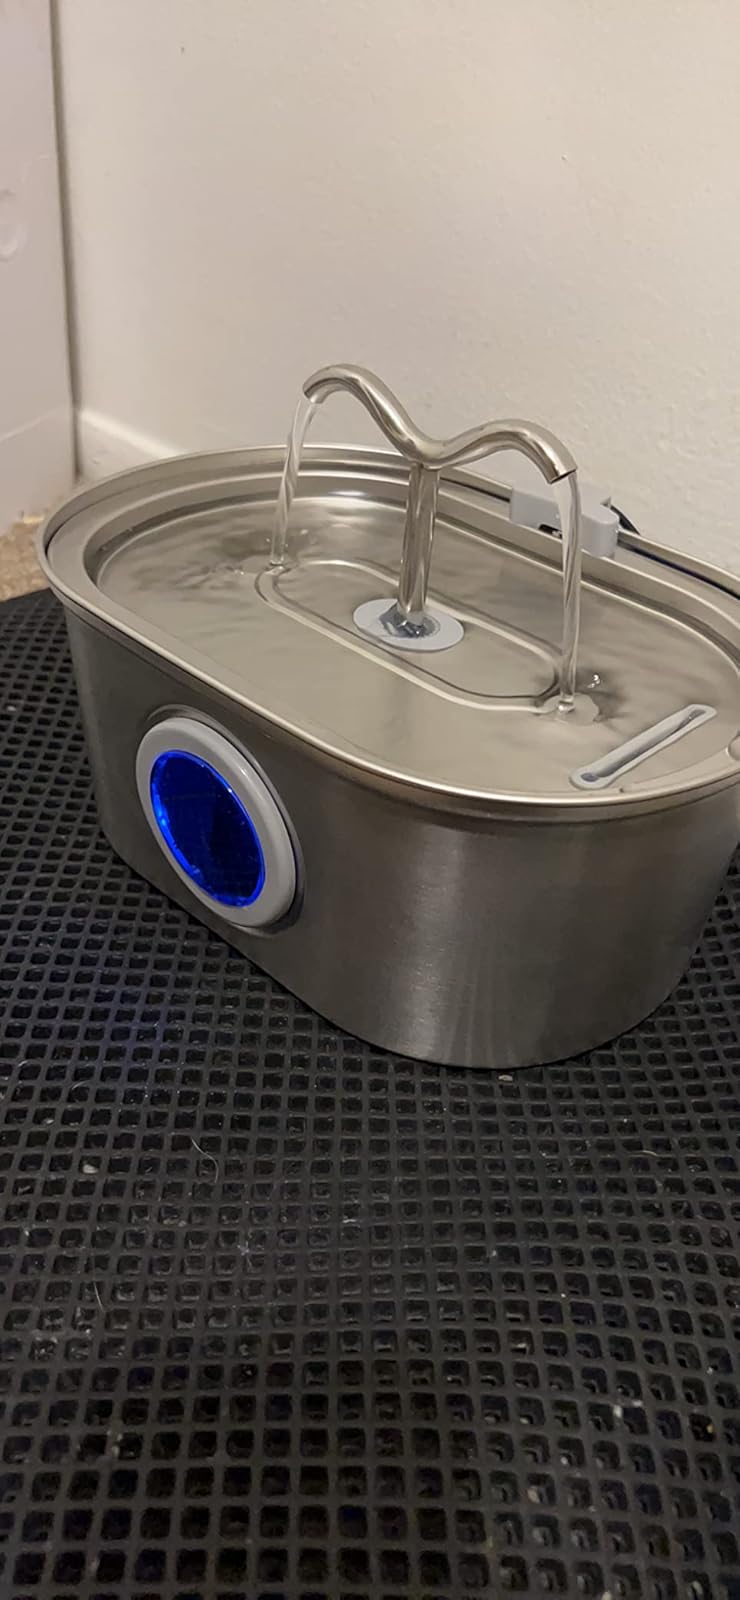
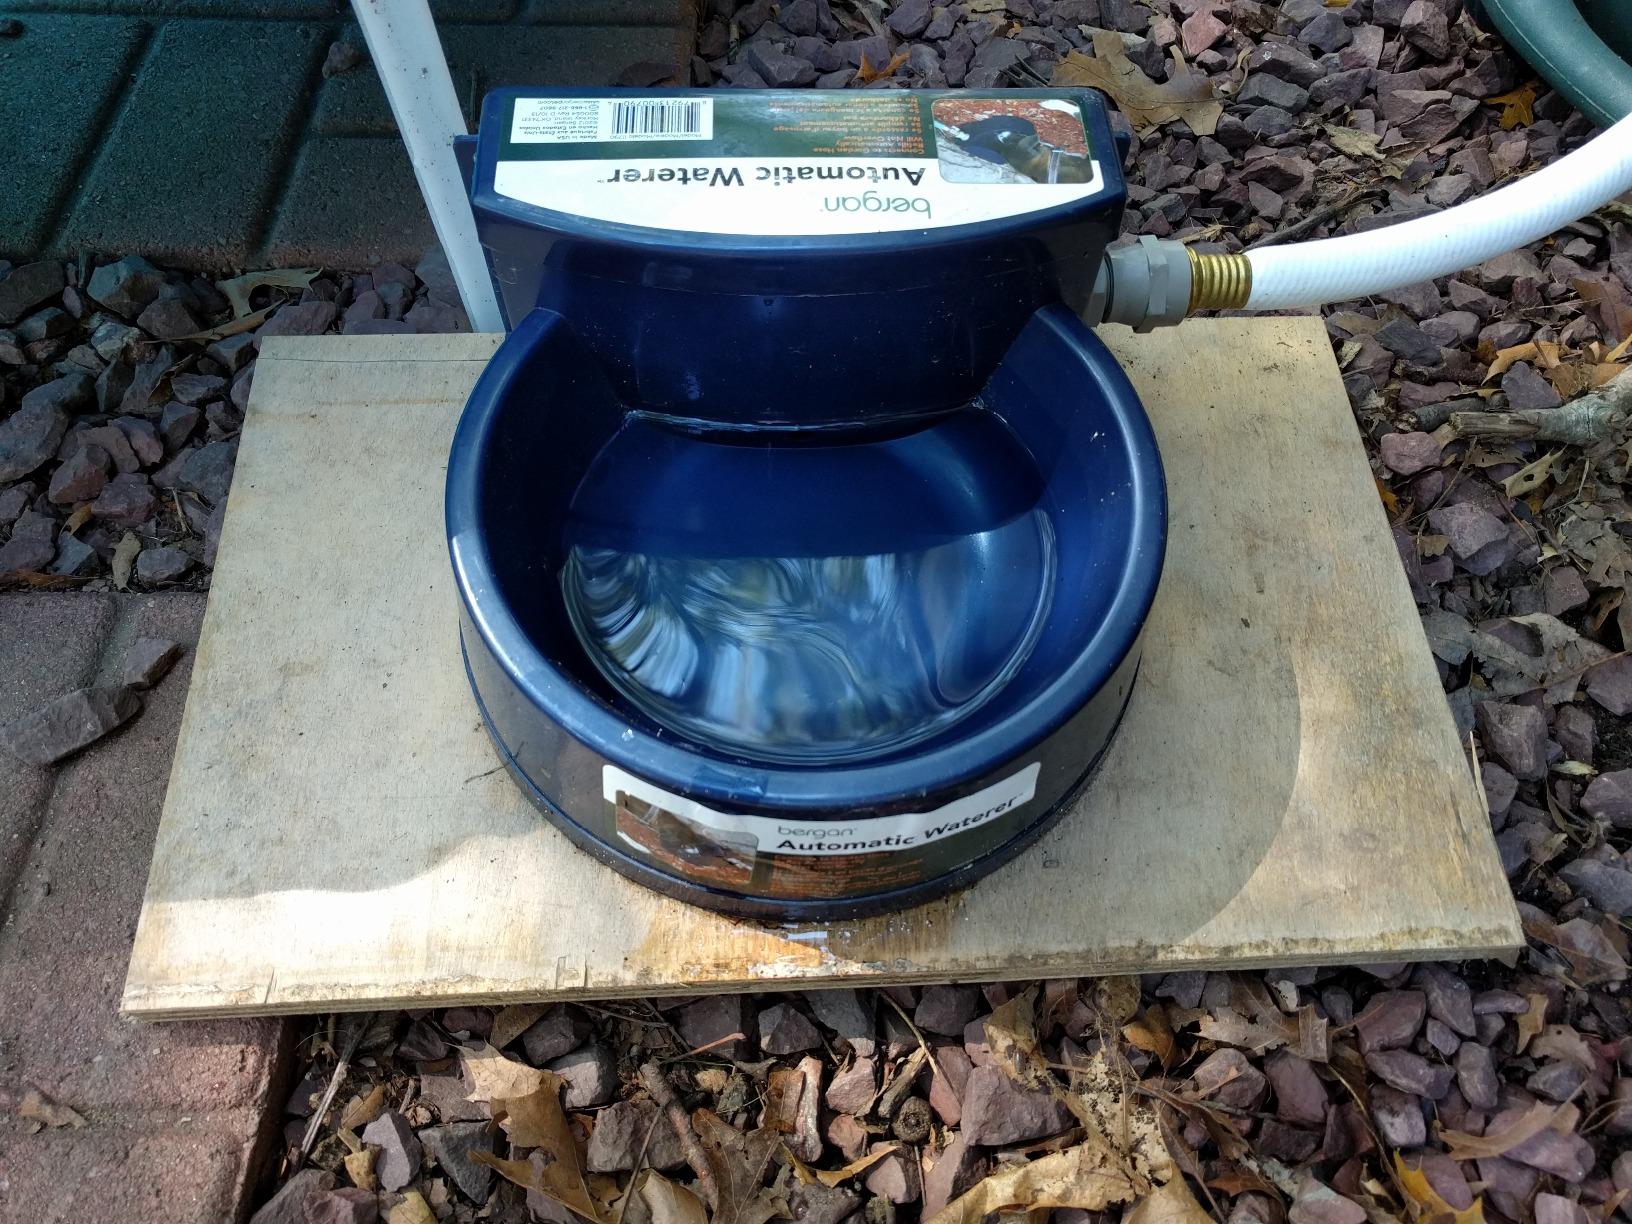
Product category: items_bowl
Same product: no